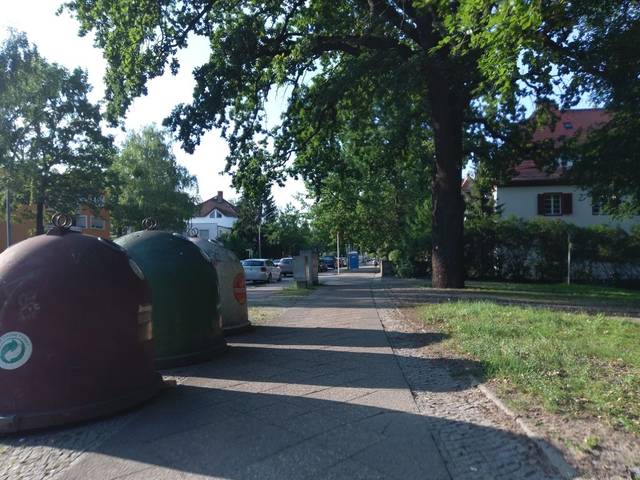
Region: Germany
Coordinates: 52.428, 13.26